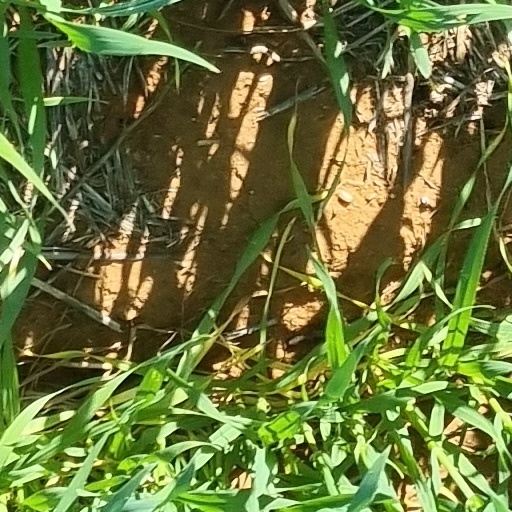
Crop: wheat